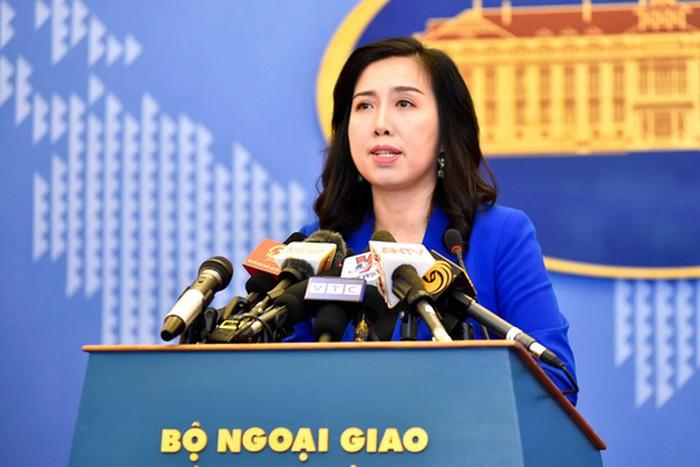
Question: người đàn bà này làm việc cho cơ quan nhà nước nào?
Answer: bà ấy làm việc cho bộ ngoại giao